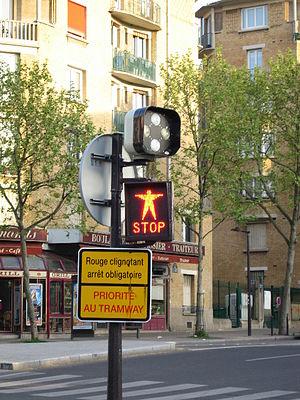
Signalisation piétons R25 et d'alimentation électrique (+ en haut) à Paris sur le T3, porte de Vanves. Русский: Светофоры пешеходного перехода и электропитания (верхний) на трамвайной линии T3 в Париже.
La ligne 3b du tramway d'Île-de-France, plus simplement nommée T3b, est une ligne du tramway d'Île-de-France reliant, dans Paris, la porte de Vincennes à la porte d'Asnières. Elle est ouverte le 15 décembre 2012 entre porte de Vincennes et porte de la Chapelle, dans la continuité de la ligne T3a, prolongée à la même date de la porte d'Ivry à la porte de Vincennes. La ligne T3b, étendue jusqu'à la porte d'Asnières le 24 novembre 2018, est exploitée par la Régie autonome des transports parisiens.
Dans le domaine routier, un feu ou signal lumineux est un dispositif lumineux destiné à régler la circulation.
La ligne 3a du tramway d'Île-de-France, plus simplement nommée T3a et également appelée Tramway des Maréchaux sud ou TMS, est la première ligne de tramway circulant dans Paris intra-muros depuis 1937, marquant le retour de ce mode de transport après soixante-neuf ans d'absence. Elle est exploitée par la Régie autonome des transports parisiens.